2015 St. Louis Cardinals season

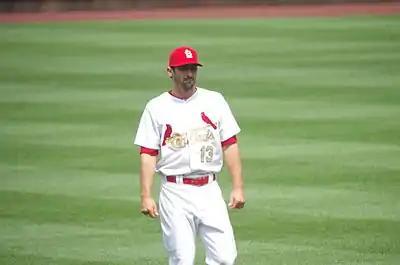
Matt Carpenter was named the National League Player of the Week on April 19.

From April 12–19, third baseman Matt Carpenter netted seven consecutive games with at least two hits and one double, tying Ripper Collins for the franchise record he set in 1935. That same streak was also the longest in the Major Leagues since Paul Molitor achieve the same as a member of the Brewers in 1991. Carpenter also batted .480 with an .880 slugging percentage (SLG), seven doubles, one home run (HR), five runs batted in (RBI) and an-NL leading 22 total bases. MLB subsequently named him to his first NL Player of the Week Award for that period.